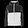
Label: Coat